James Bisset (mayor)

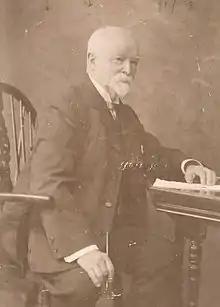
Cllr James Bisset in later life

James Bisset (14th October, 1836 – 8th October, 1919) was an architect and civil engineer of the Cape Colony, responsible for many of the Cape's early buildings and communications infrastructure. He was also Mayor of Wynberg, South Africa.